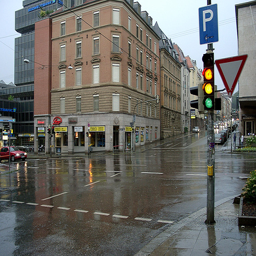
A wet city street is nearly vacant except for a red car.
a traffic light at a busy intersection in a city
A rainy day in a nice city area.
A large building on the corner of the street.
An intersection of two city streets on a rainy day.